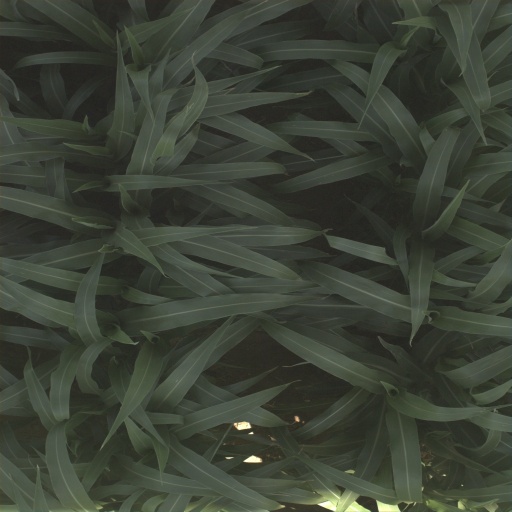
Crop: sorghum